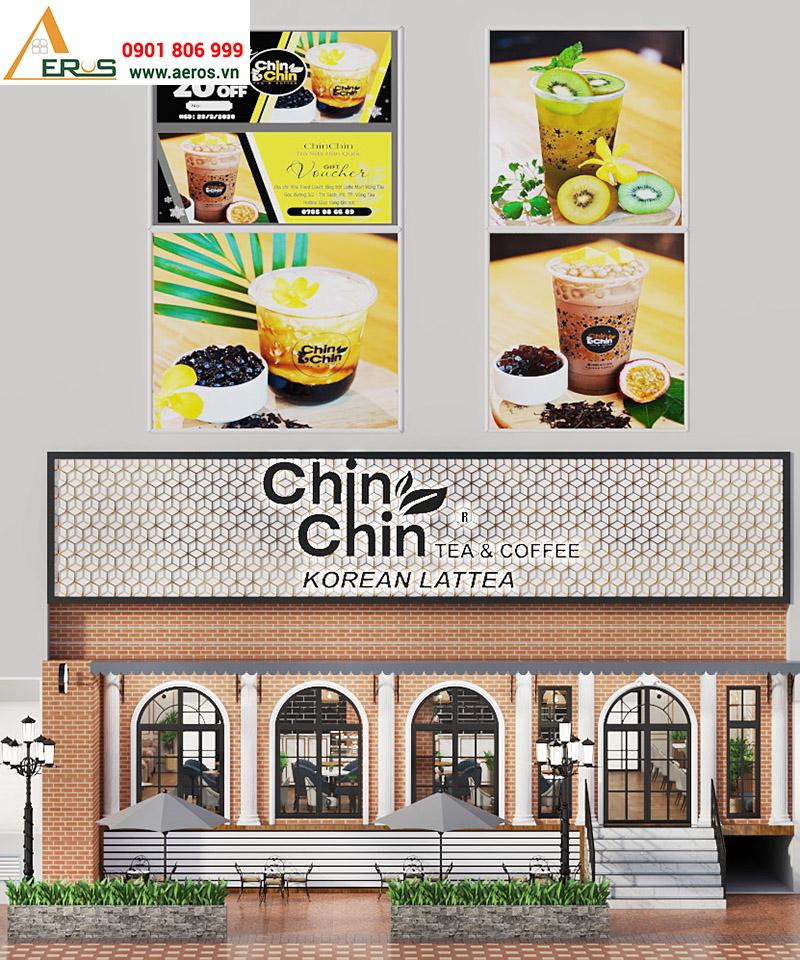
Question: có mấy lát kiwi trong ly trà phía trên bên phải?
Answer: có hai lát kiwi